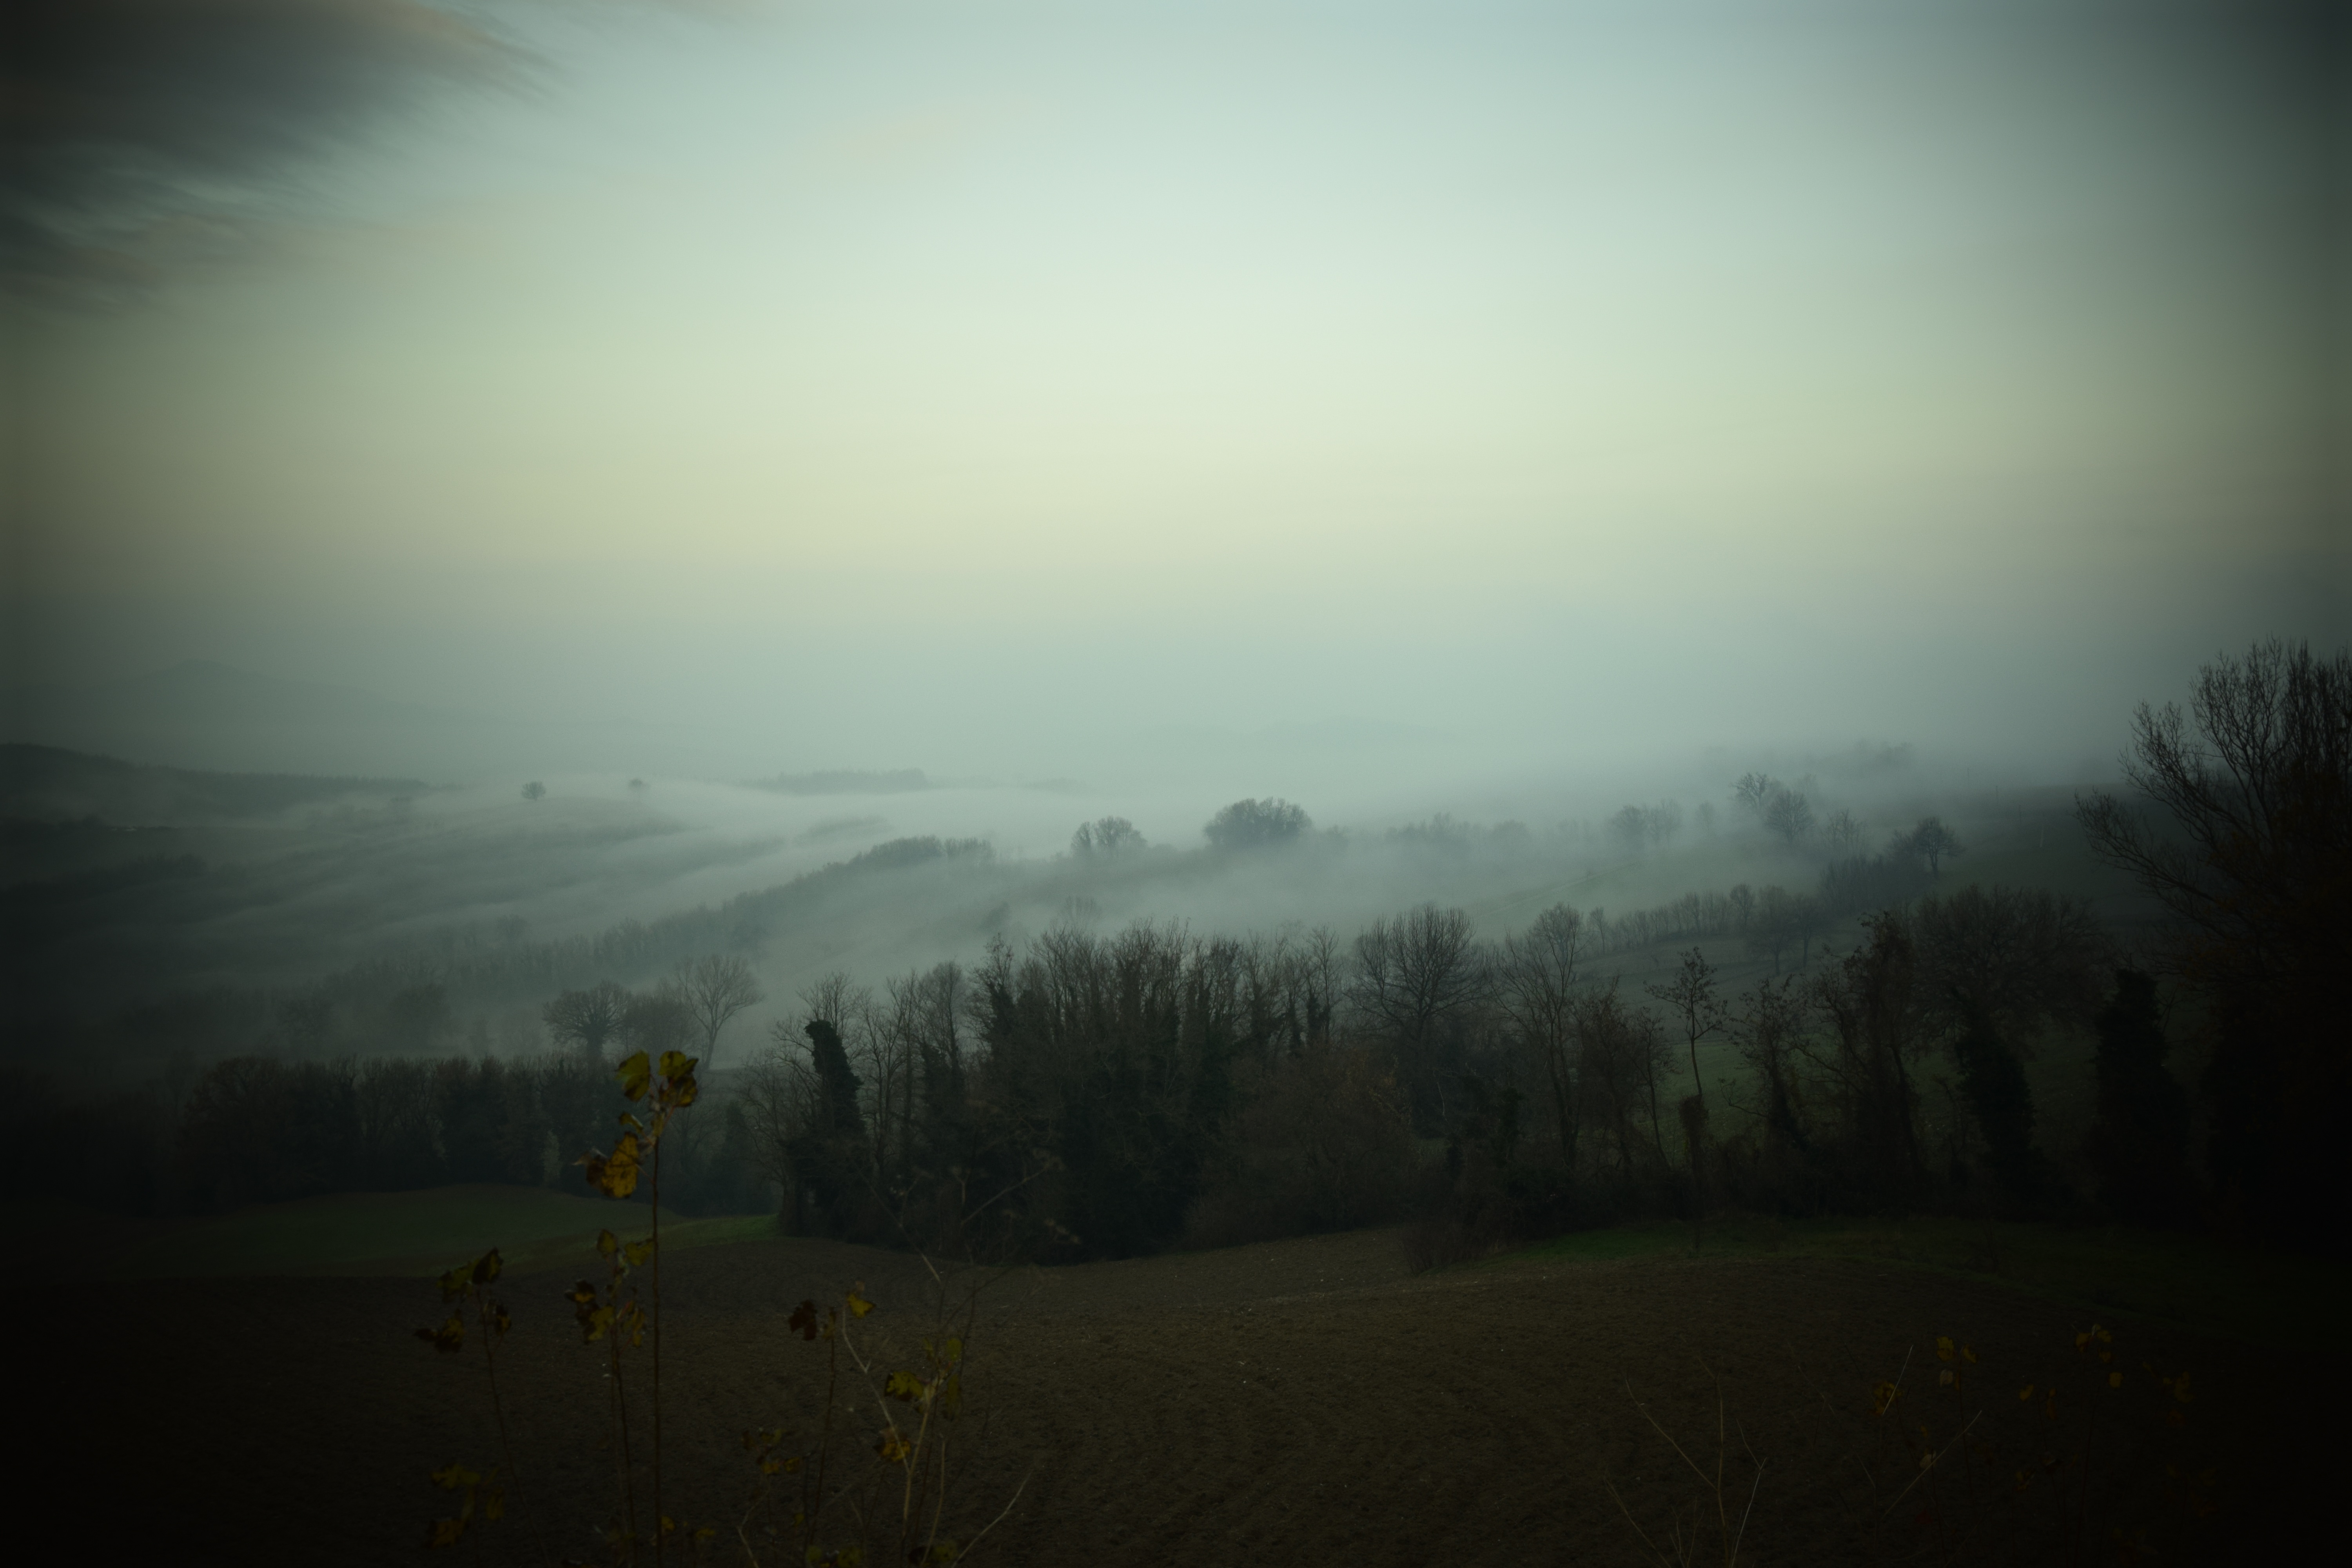
tree, nature, forest, horizon, mountain, light, cloud, sky, sun, fog, sunrise, sunset, mist, sunlight, morning, hill, dawn, atmosphere, dusk, evening, weather, haze, darkness, atmospheric phenomenon